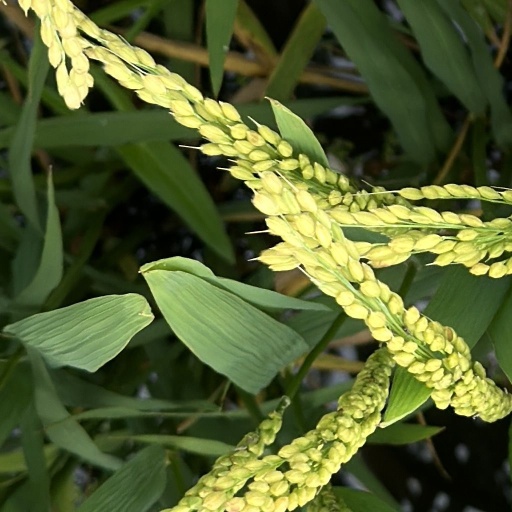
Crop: rice